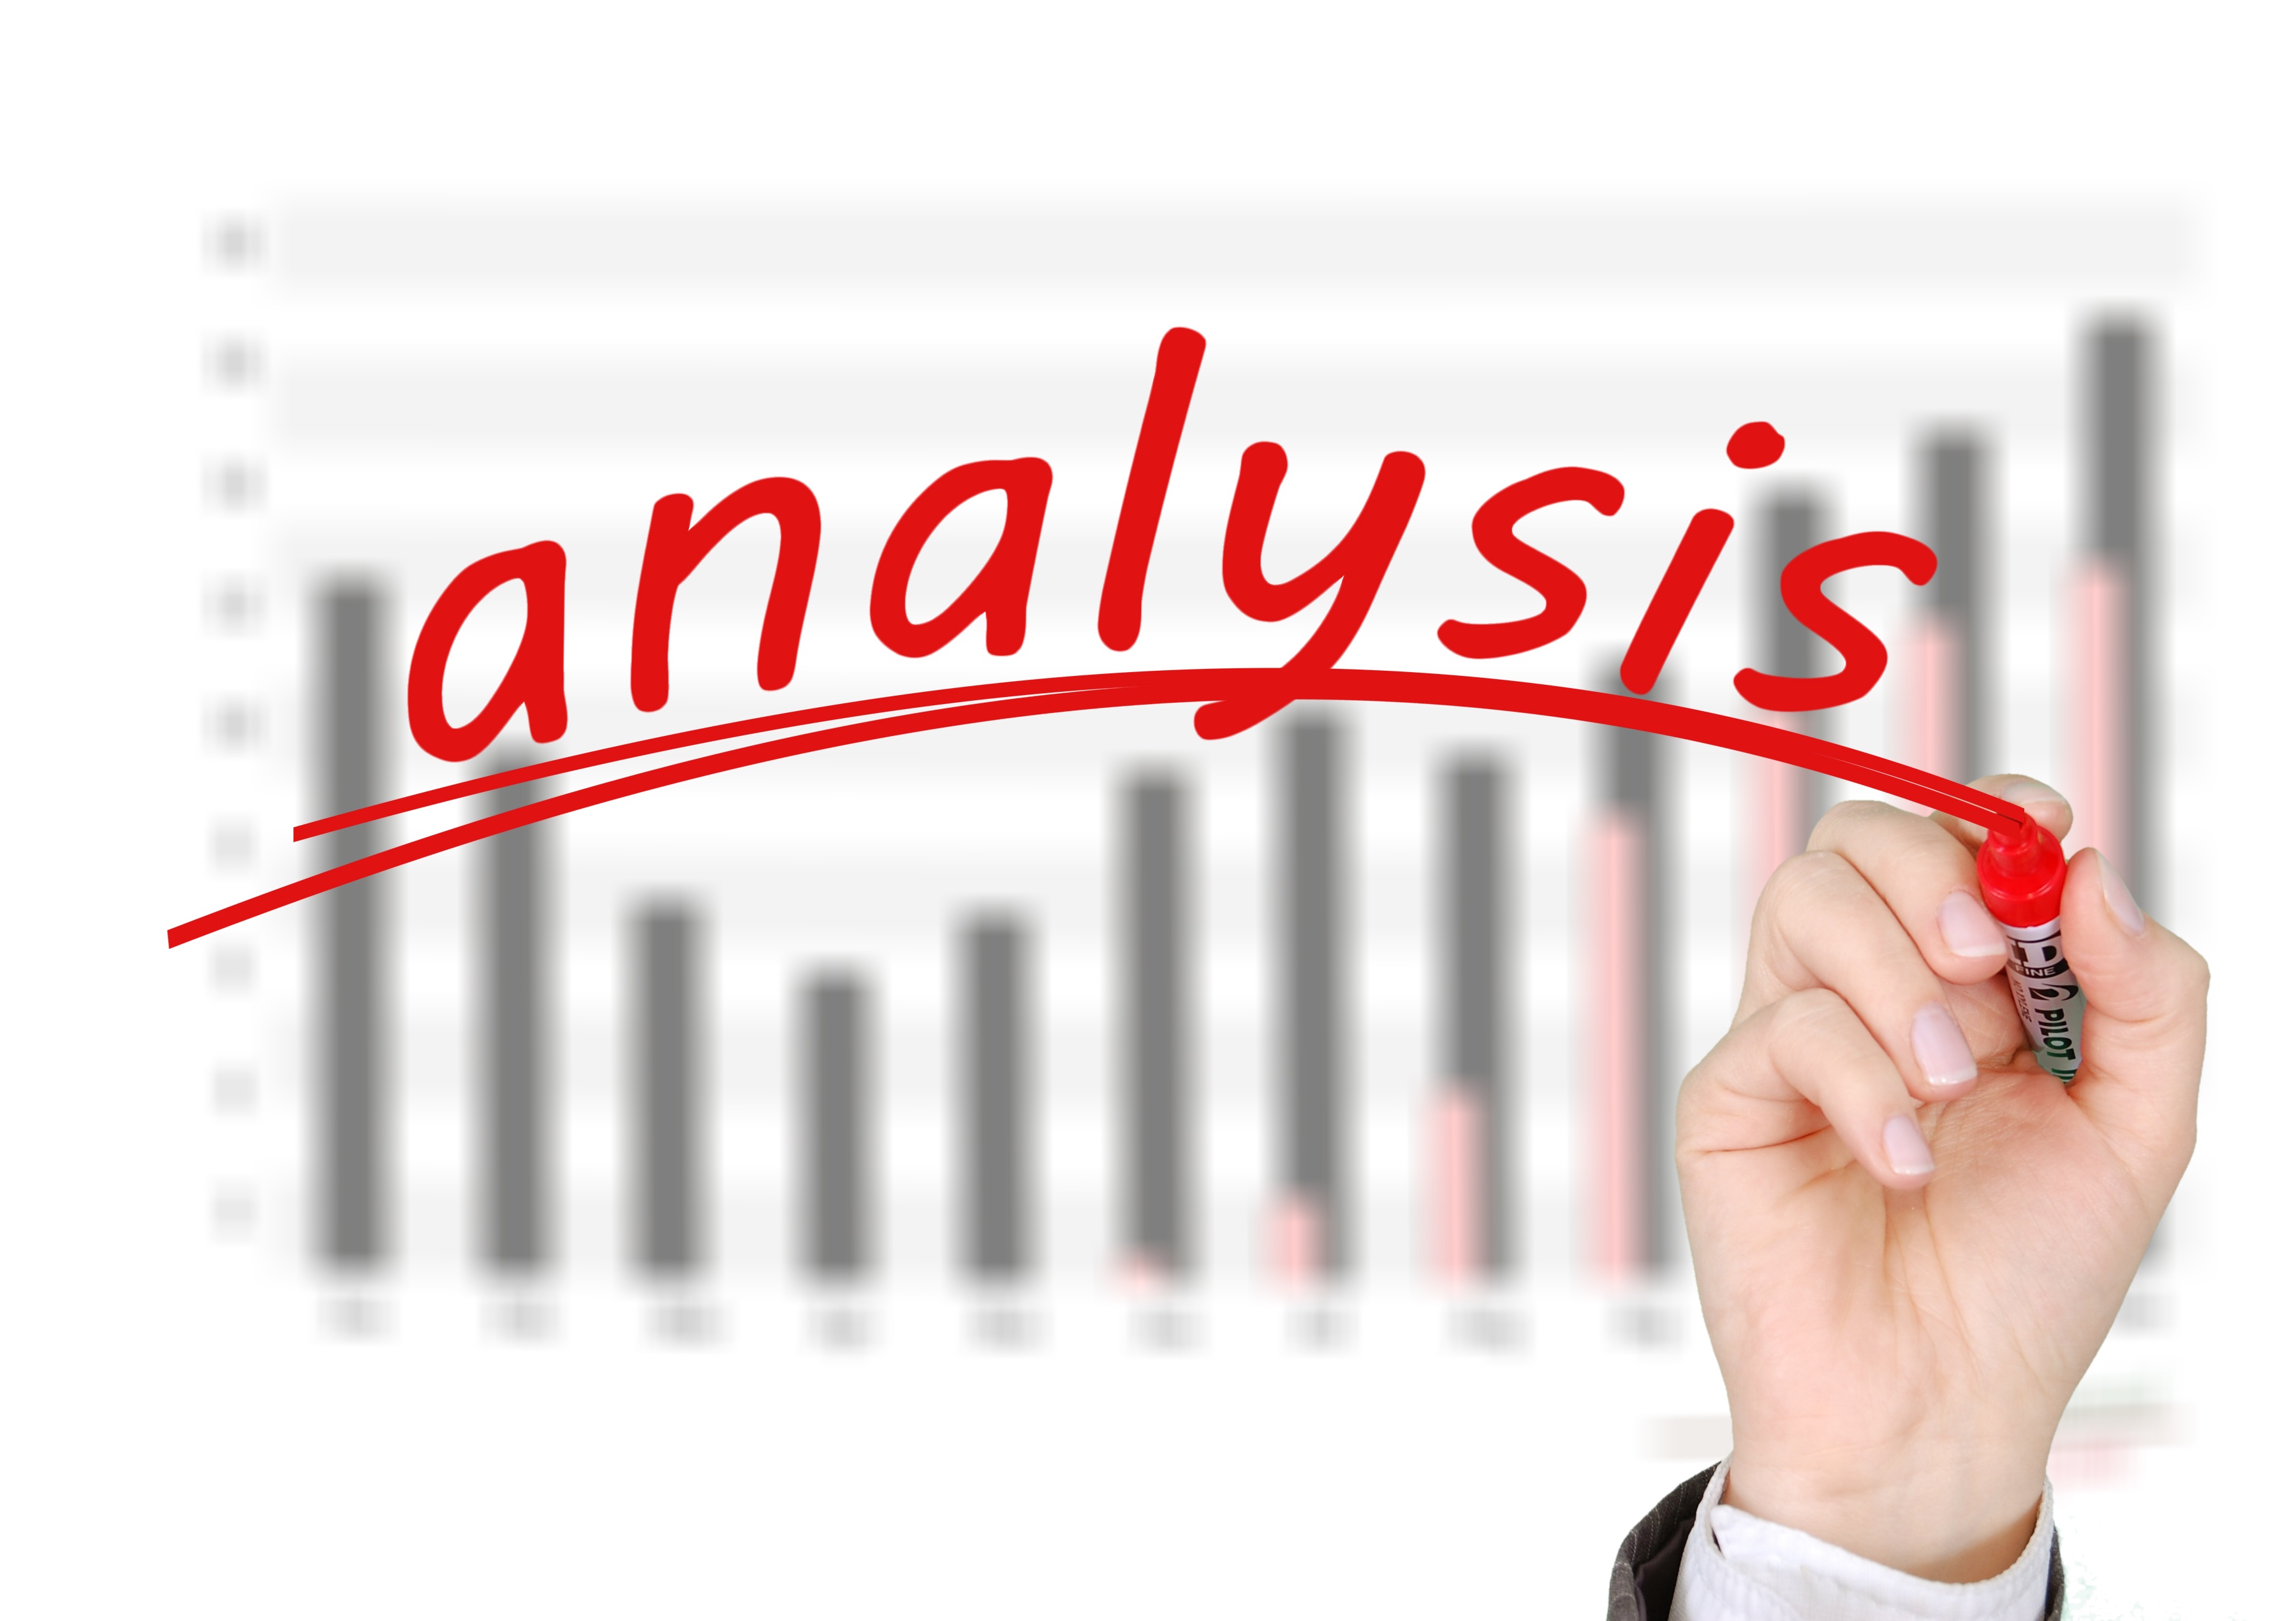
writing, hand, structure, pen, building, line, finger, speed, process, magnifying glass, brand, product, font, text, vision, diagram, strategy, marker, plan, concept, mark, planning, problem, idea, production, conception, method, solution, efficiency, presentation, development, quality, organization, develop, cost, analysis, task, investigation, product development, business idea